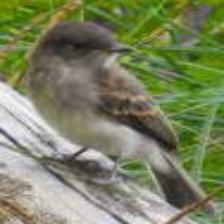
Species: GREATER PEWEE
Scientific name: CONTOPUS PERTINAX